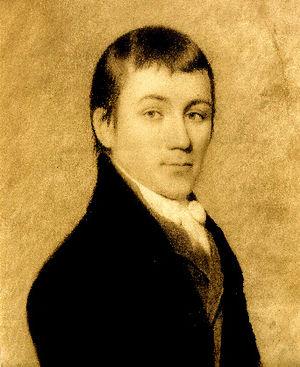
Charles Brockden Brown, est un romancier, journaliste, historien et éditeur américain. Il est considéré comme le premier romancier professionnel des États-Unis, et comme le premier auteur gothique américain.